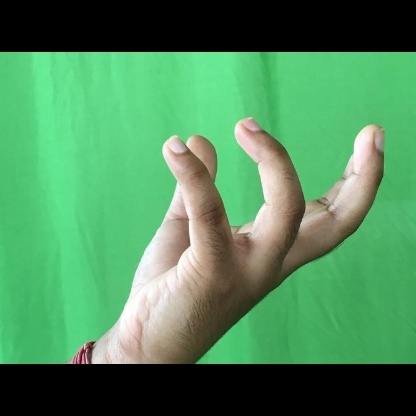
Mudra: Padmakosha